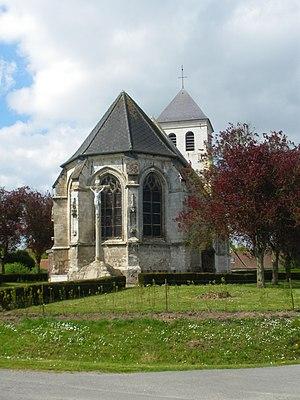
Vue de l'église Saint-Vaast de Rebreuviette. This building is classé au titre des Monuments Historiques. It is indexed in the Base Mérimée, a database of architectural heritage maintained by the French Ministry of Culture,
Rebreuviette est une commune française située dans le département du Pas-de-Calais en région Hauts-de-France.